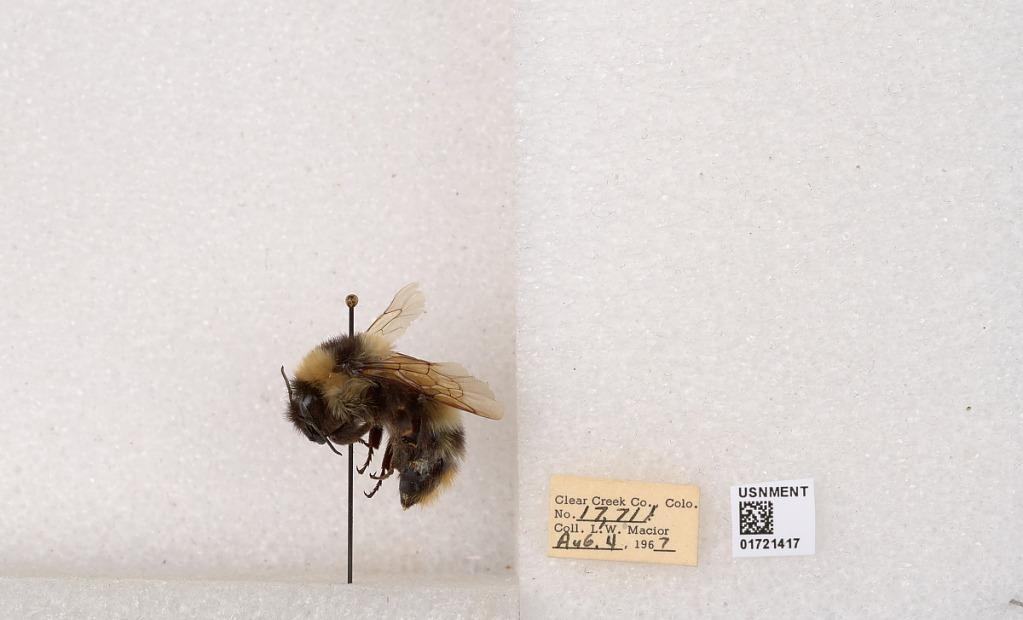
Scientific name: Bombus kirbyellus
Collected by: L. Macior
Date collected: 1967-8-4
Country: United States
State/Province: Colorado
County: Clear Creek
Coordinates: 39.6891, -105.644